Elevation (liturgy)

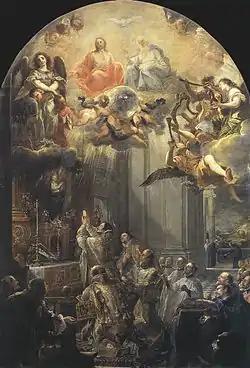
Elevation of the Host, with vision of St John of Matha, painting by Juan Carreño de Miranda, 1666

In Eastern and Western Christian liturgical practice, the elevation is a ritual "raising" of the consecrated Sacred Body and Blood of Christ during the celebration of the Eucharist. The term is applied especially to the Sacred Body of Christ (Host) and the chalice containing the Most Precious Blood of Christ being lifted up and shown to the congregation immediately after each is consecrated, in the Mass, both in the Roman Rite of the Catholic Church and in the Lutheran Churches. The term may also refer to a musical work played or sung at that time. The consecration has been historically accompanied by the ringing of church bells.